Tudor IT Process Assessment

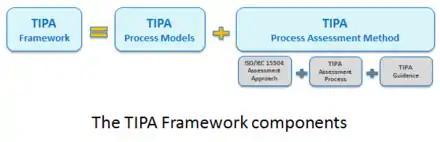

TIPA uses the generic approach for process assessment published by the International Organization for Standardization (ISO) and the International Electrotechnical Commission (IEC) in ISO/IEC 15504 – Process Assessment (now ISO/IEC 33000). The ISO/IEC 15504-2 requirements on performing assessments are structured and documented in the TIPA Assessment Process. Additional guidance, contextual advice and return of experience complete the TIPA Process Assessment Method and support the usability of the TIPA framework. The TIPA Process Assessment Method (TIPA) can be used to assess processes from any field of activity.